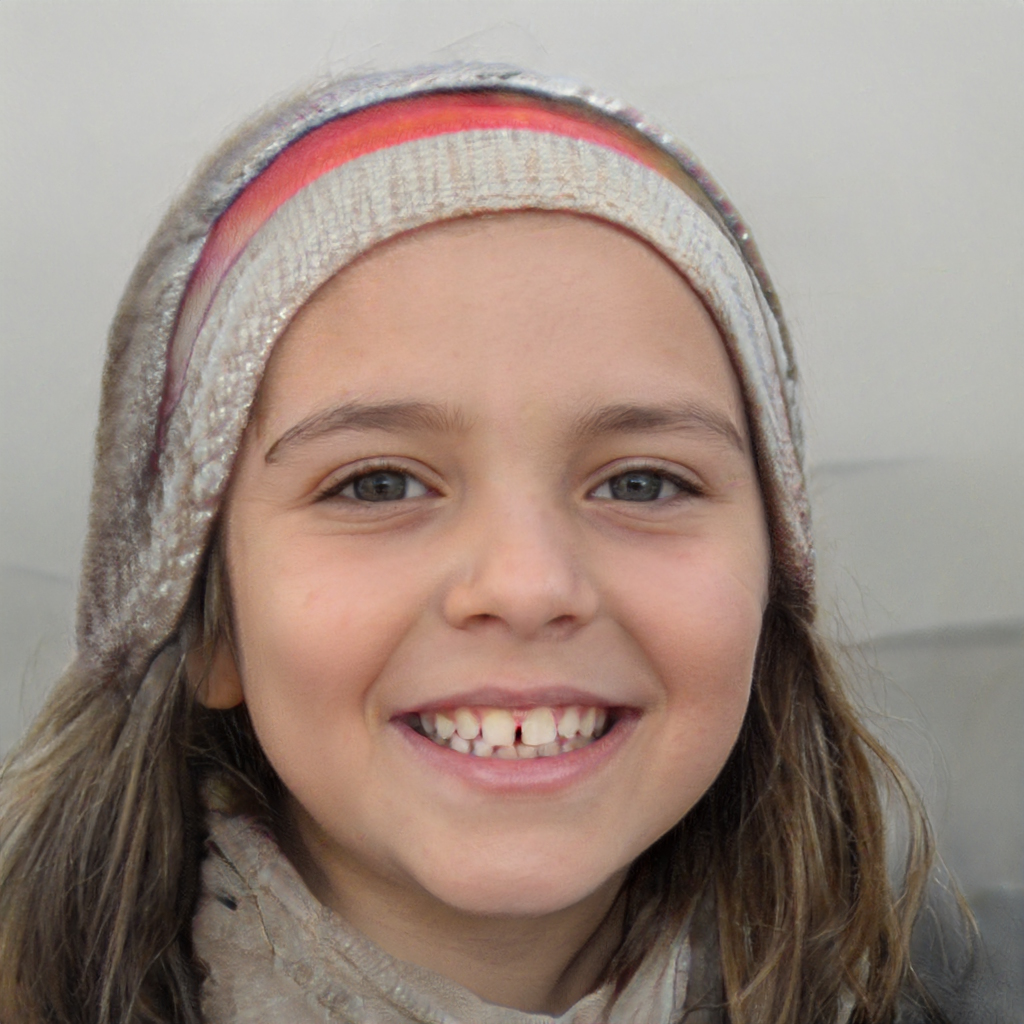
Gender: Female